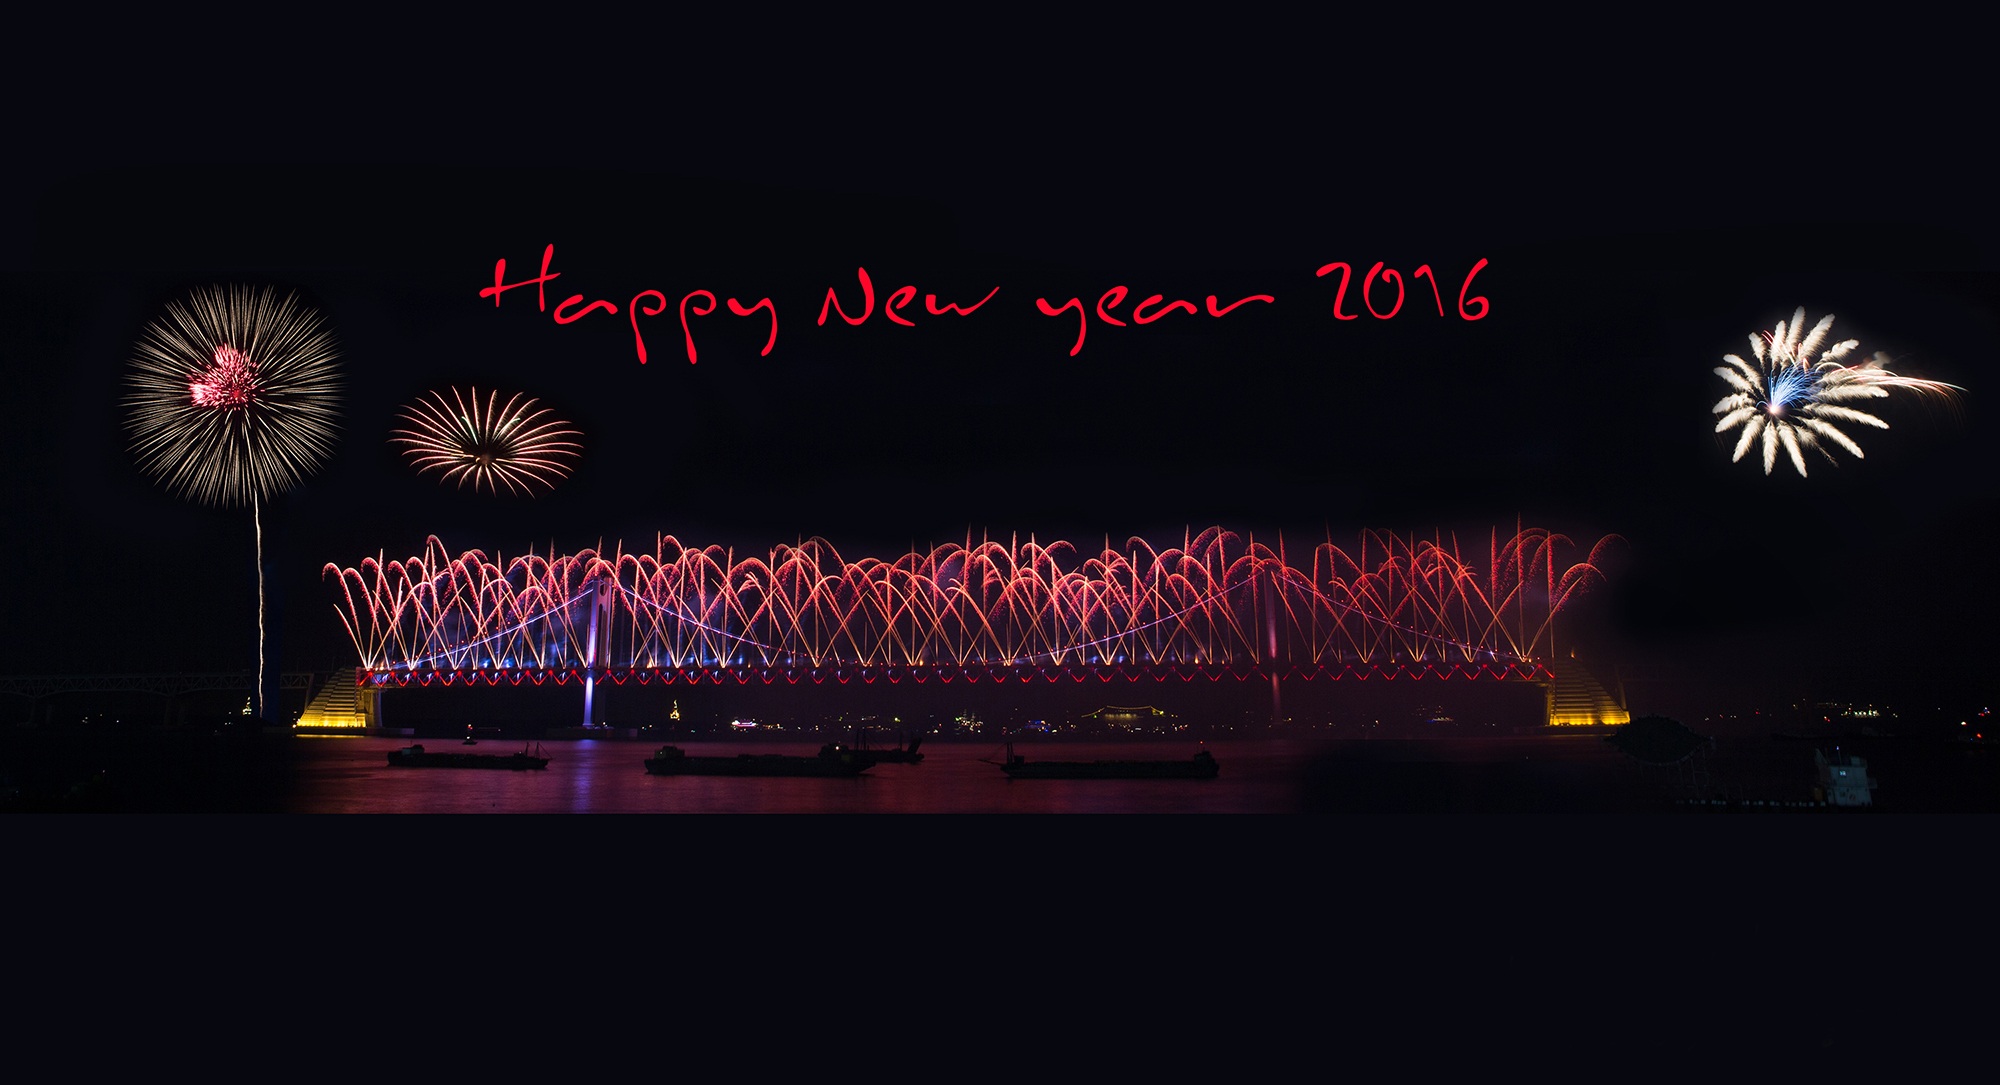
sea, bridge, recreation, flame, night sky, new year, 2016, festival, fireworks, blaze, event, night view, the night sky, fireworks festival, new year greeting, outdoor recreation, byeongsinnyeon